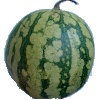
Label: watermelon